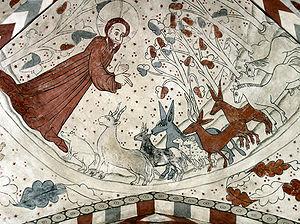
La représentation animale dans l'art médiéval est riche par la diversité des formes artistiques et des animaux représentés, qu'ils soient réels ou imaginaires. Ces représentations médiévales sont grandement influencées par le christianisme : elles sont décoratives, mais surtout symboliques. Les animaux désignent la Création, le Bien et le Mal, Dieu ou le Diable. Ils s'épanouissent dans les églises, sur les vitraux, les bas-reliefs ou les pavages, seuls media d'apprentissage pour l'illettré qui compose la majorité de la société médiévale. Ainsi, on retrouve les animaux sculptés sur les chapiteaux des églises ou les plaques d'ivoires, peints dans les enluminures des manuscrits ou dans des fresques des églises, ainsi que dans des œuvres d'orfèvrerie, les sceaux, les tapisseries et les vitraux.